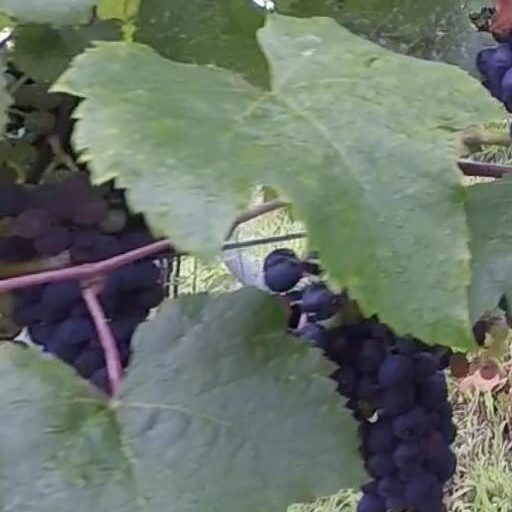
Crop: grape